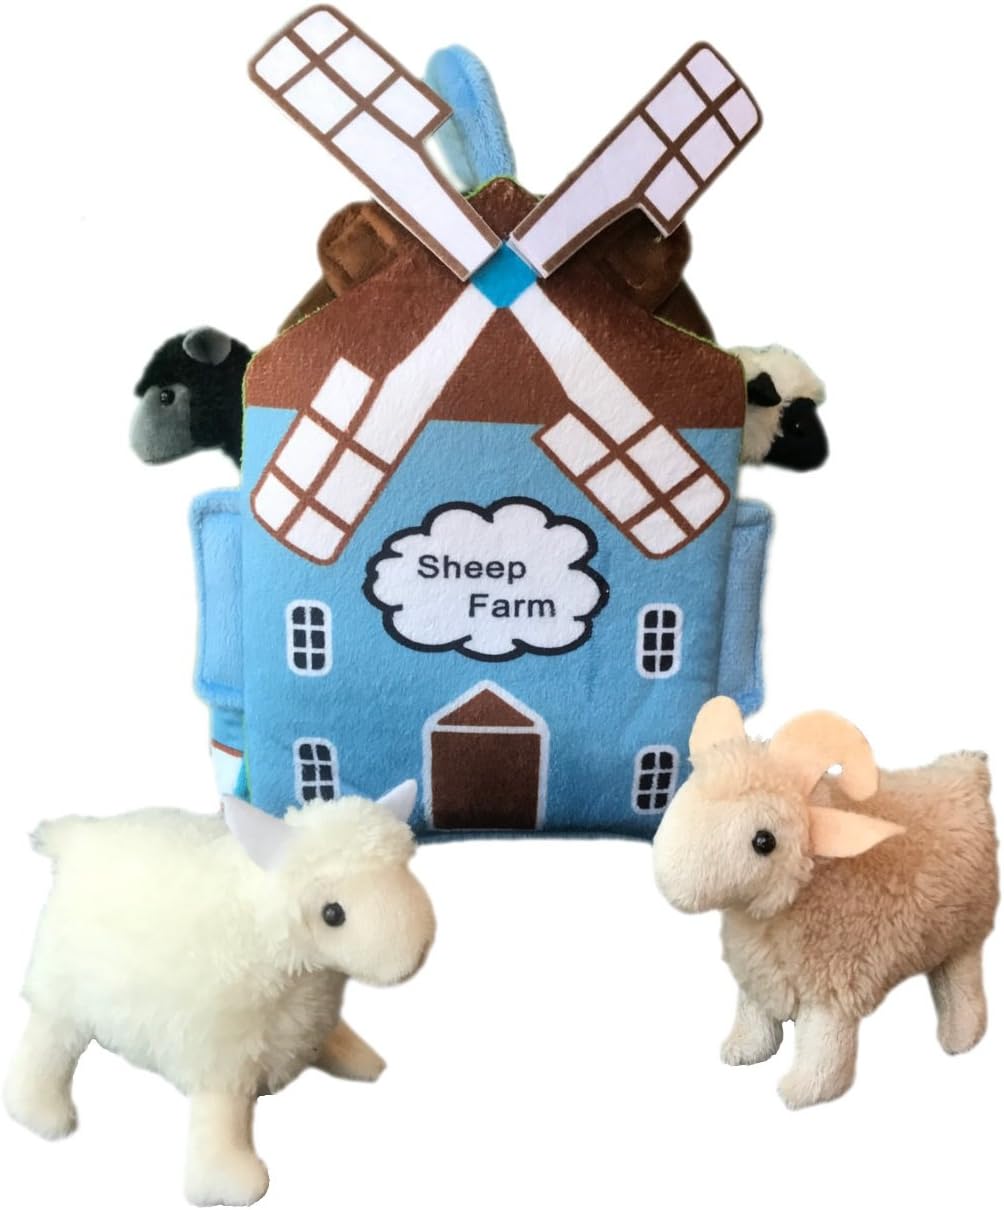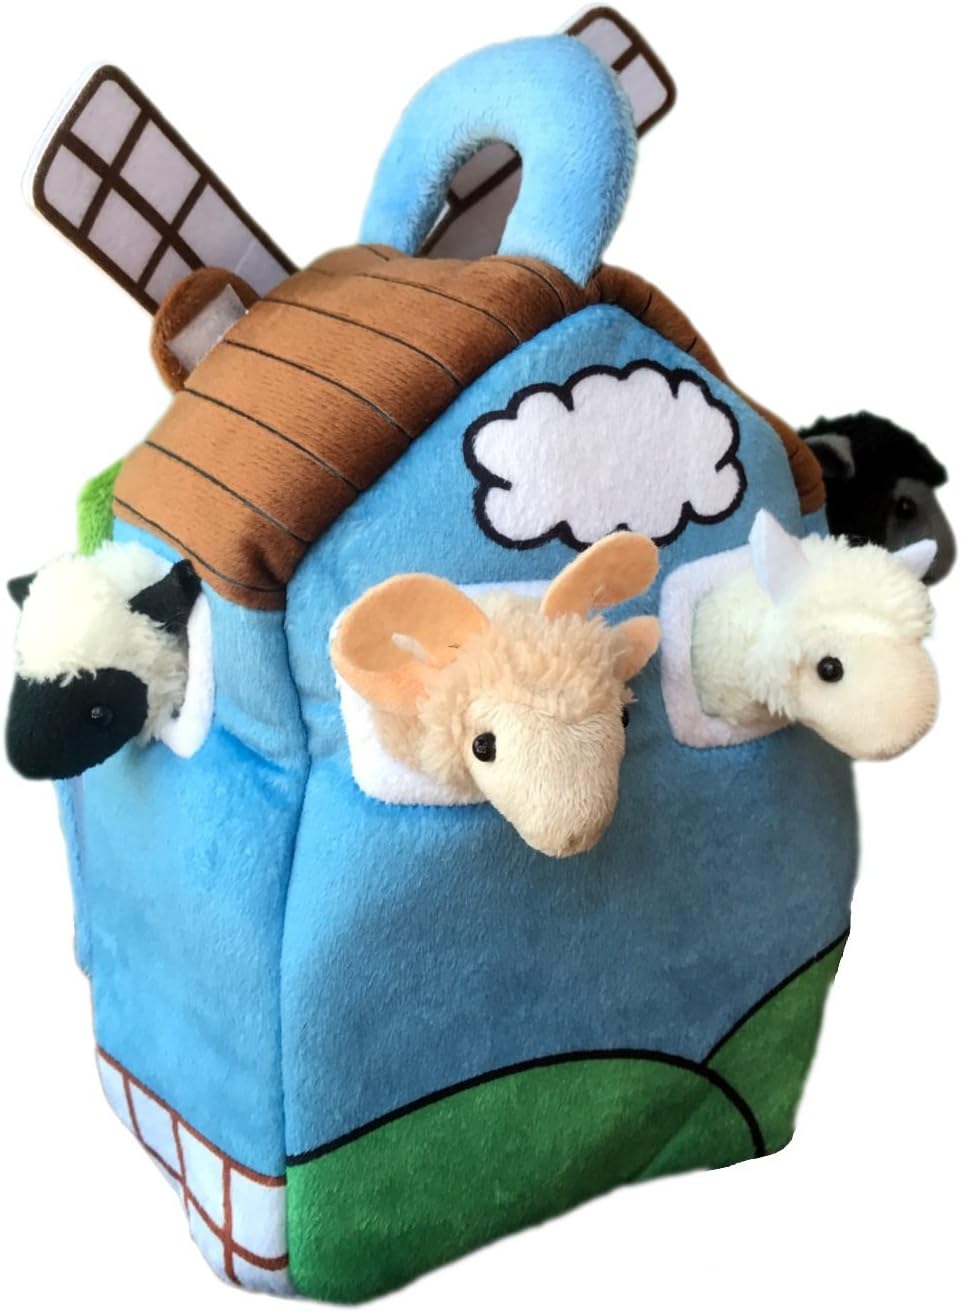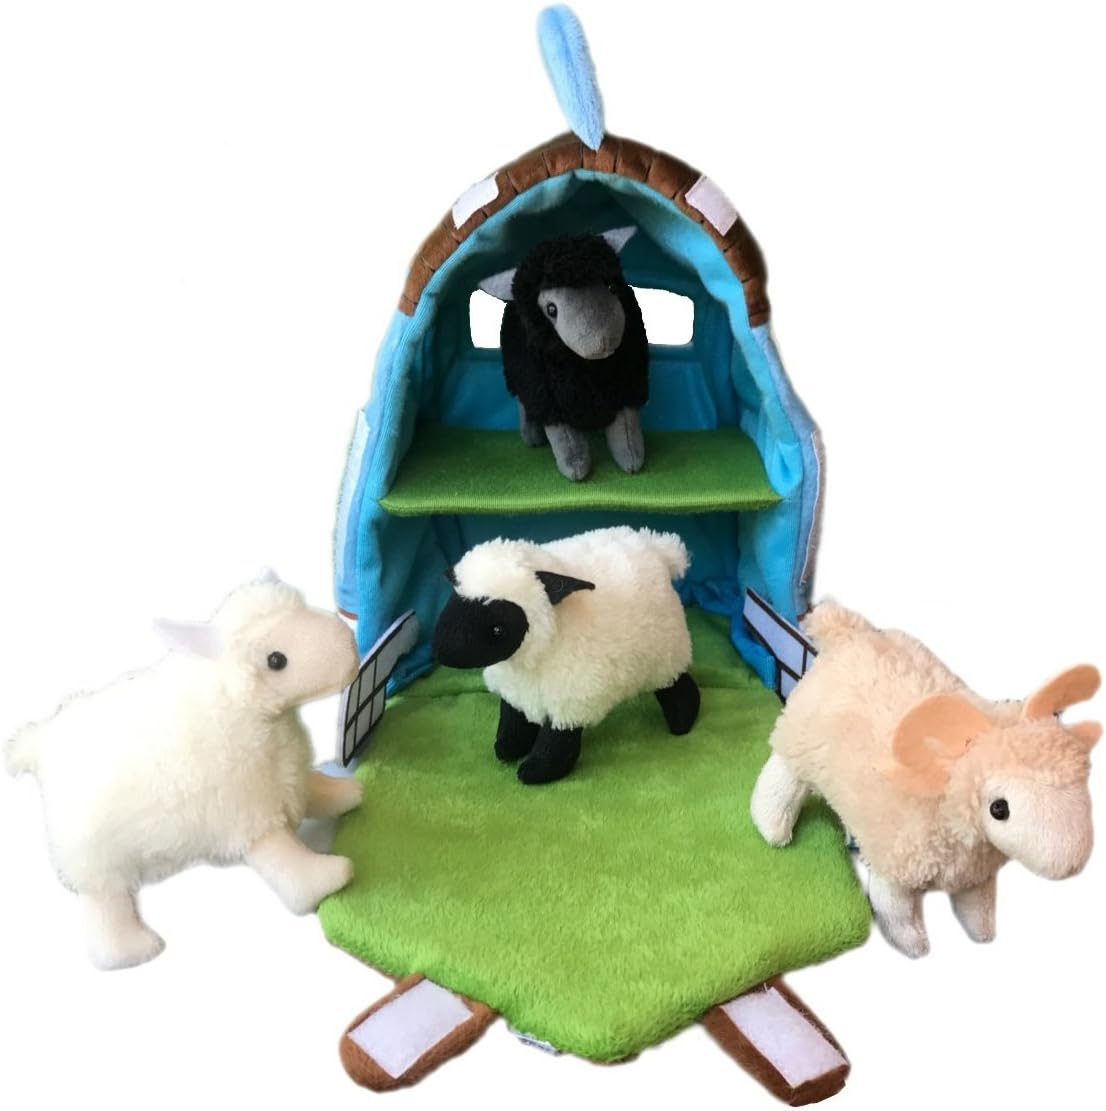
Adore 12" Windmill Sheep Farm House Stuffed Animal Plush Playset
Category: Toys & Games
12" Windmill Sheep Farm House Stuffed Animal Plush Playset by Adore Plush Company - 2 story playset - 4 windows - Front side secures with velcro - Carrying handle - No plastic pellets or bean bag filler.
Features: 12" H x 7" W x 4" D | Includes: 4 of 4.5" sheep, 2 of 4" windmill sails. | Cute, soft and squeezable. | Nicely detailed realistic design. | Designed in the USA by Adore Plush Company.